Stanhope Forbes

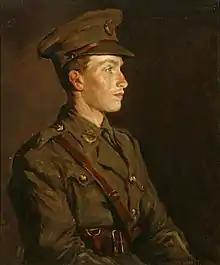
Forbes' portrait of his son Alec, who died in the First World War

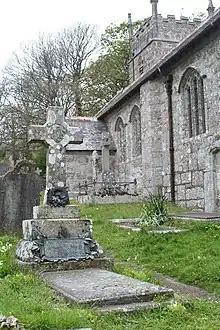
Grave of Forbes and his wife in Sancreed churchyard

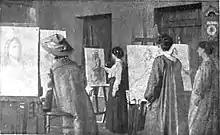
Ladies at work at the Newlyn Art School under the direction of Mrs Stanhope Forbes, from "Every Woman's Encyclopaedia", 1910

He was married in the summer of 1889 to fellow painter Elizabeth Armstrong at Newlyn's St Peter's Church. Their first home was at the "Cliffs Castle" cottage, which overlooked the sea. They had a son named Alexander (usually known as Alec), born 26 May 1893. The couple had a home built for the family in Higher Faughan, Penzance. Elizabeth died in 1912.